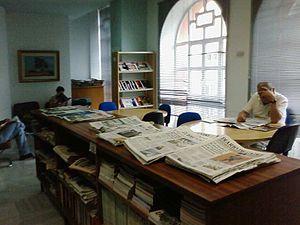
Une hémérothèque est un lieu où l'on conserve et archive les journaux, magazines et autres périodiques de la presse écrite à des fins de consultation dans les bibliothèques publiques. Le terme fait également référence à une collection ou à un ensemble de journaux, magazines et autres publications journalistiques sur un document spécifique.